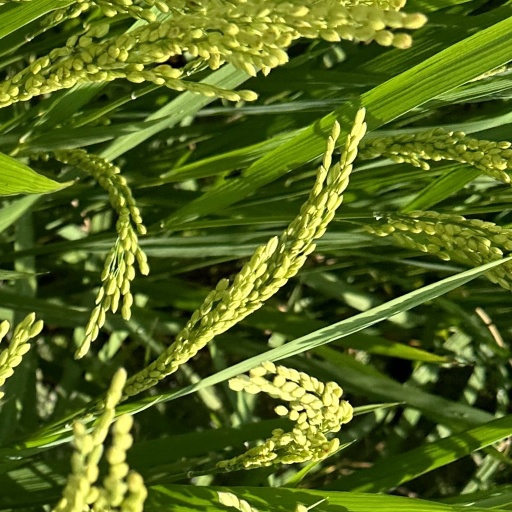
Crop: rice